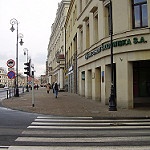
Label: street